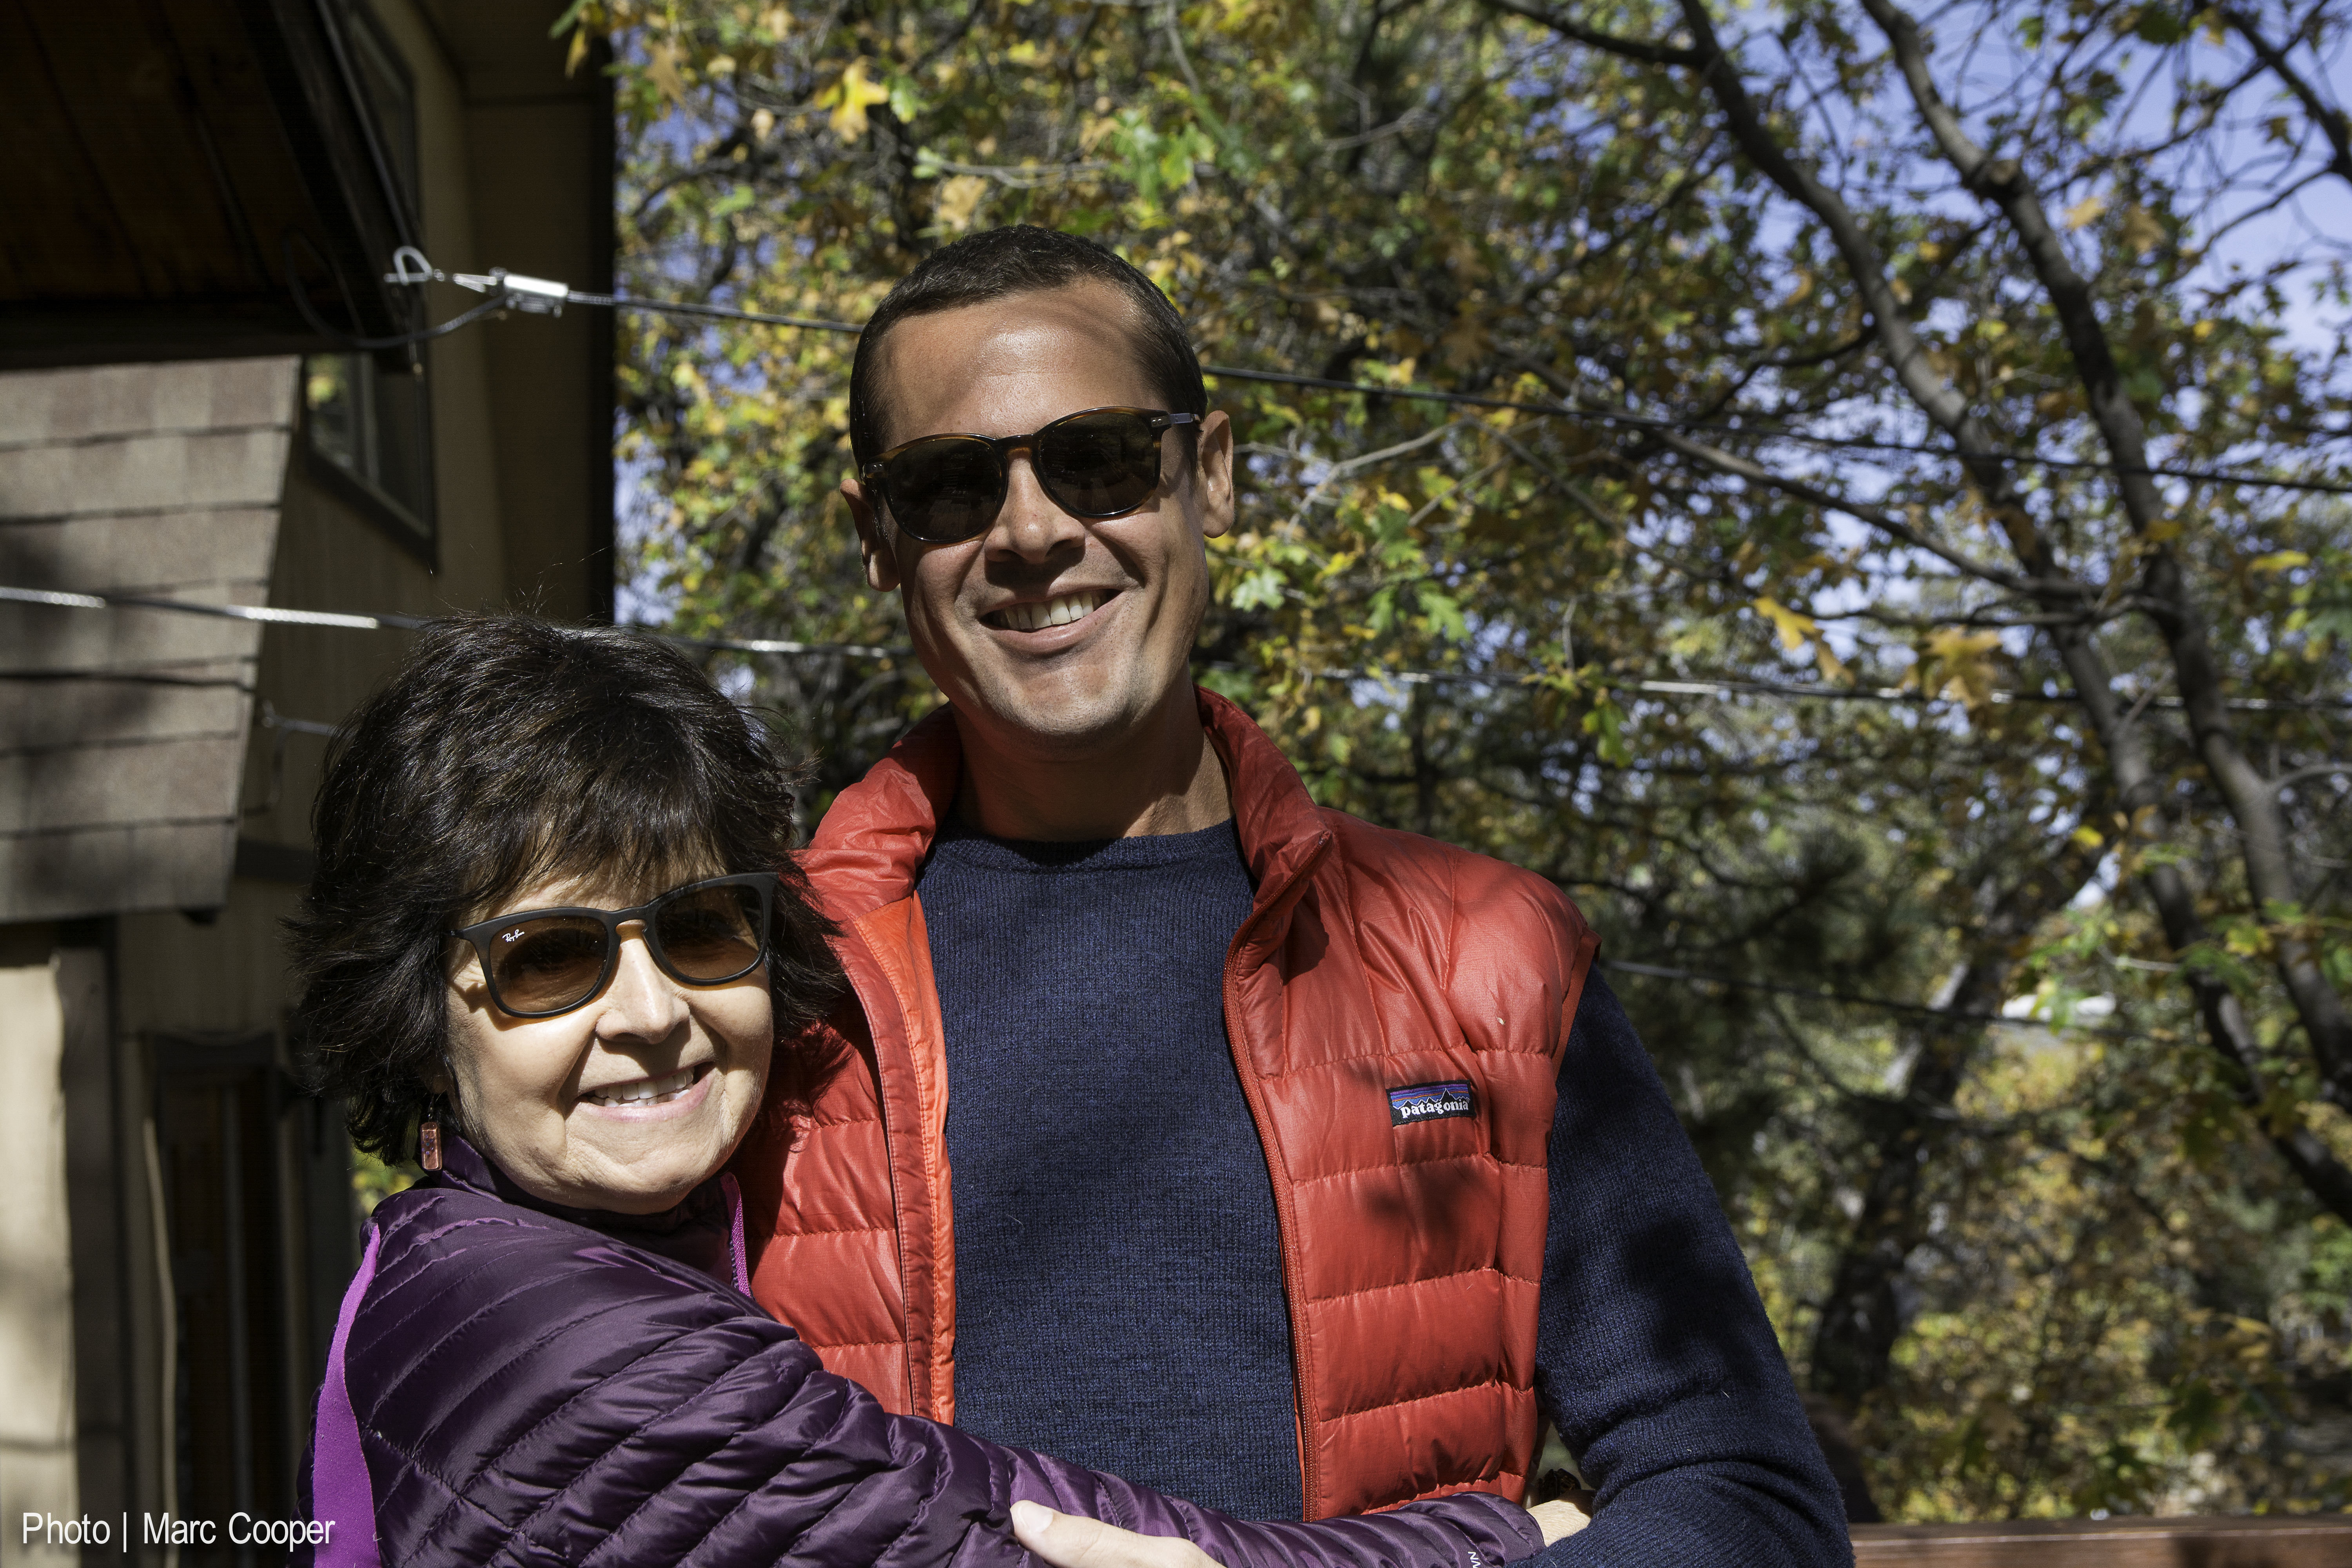
people, spring, family